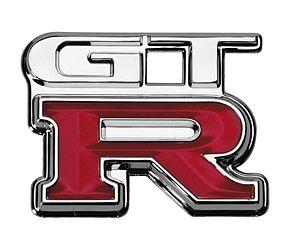
La GT-R est une voiture de sport produite depuis 2007 par le constructeur automobile japonais Nissan.
La Nissan Skyline GT-R est une voiture de sport basée sur les modèles de la gamme Skyline du constructeur nippon. Cinq générations furent produites en deux périodes, de 1969 à 1973 puis de 1989 à 2002. Elles s'illustrèrent dans de nombreuses compétitions internationales, avec de nombreuses victoires à la clé. Le terme GT-R vient de Gran Turismo Racing. La Nissan GT-R, bien qu'étant de la même lignée, ne porte plus le nom de Skyline car elle ne dérive plus d'un modèle existant.